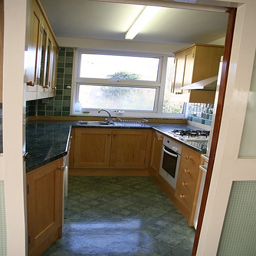
The small kitchen has a window above the sink.
a couple of wood cabinets in a small kitchen
a kitchen with a black countertop and brown cabinets
The kitchen has green floors and light wood cabinets.
A kitchen with wooden cabinets and a stove top oven.